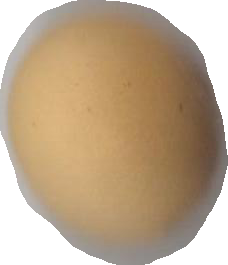
Variety: Dega